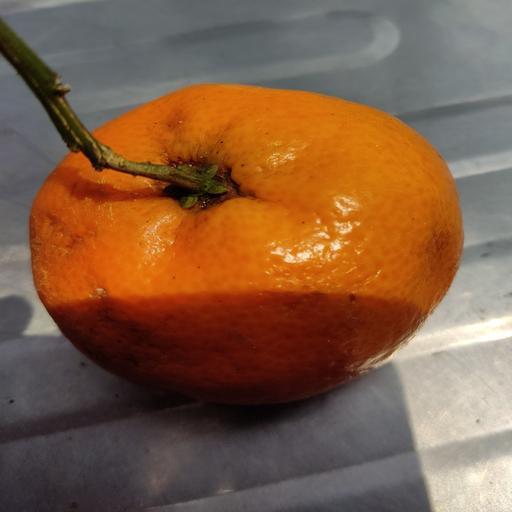
Crop type: Orange